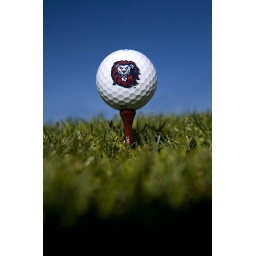
Location still-life of an LMU golf ball and tee in green grass.